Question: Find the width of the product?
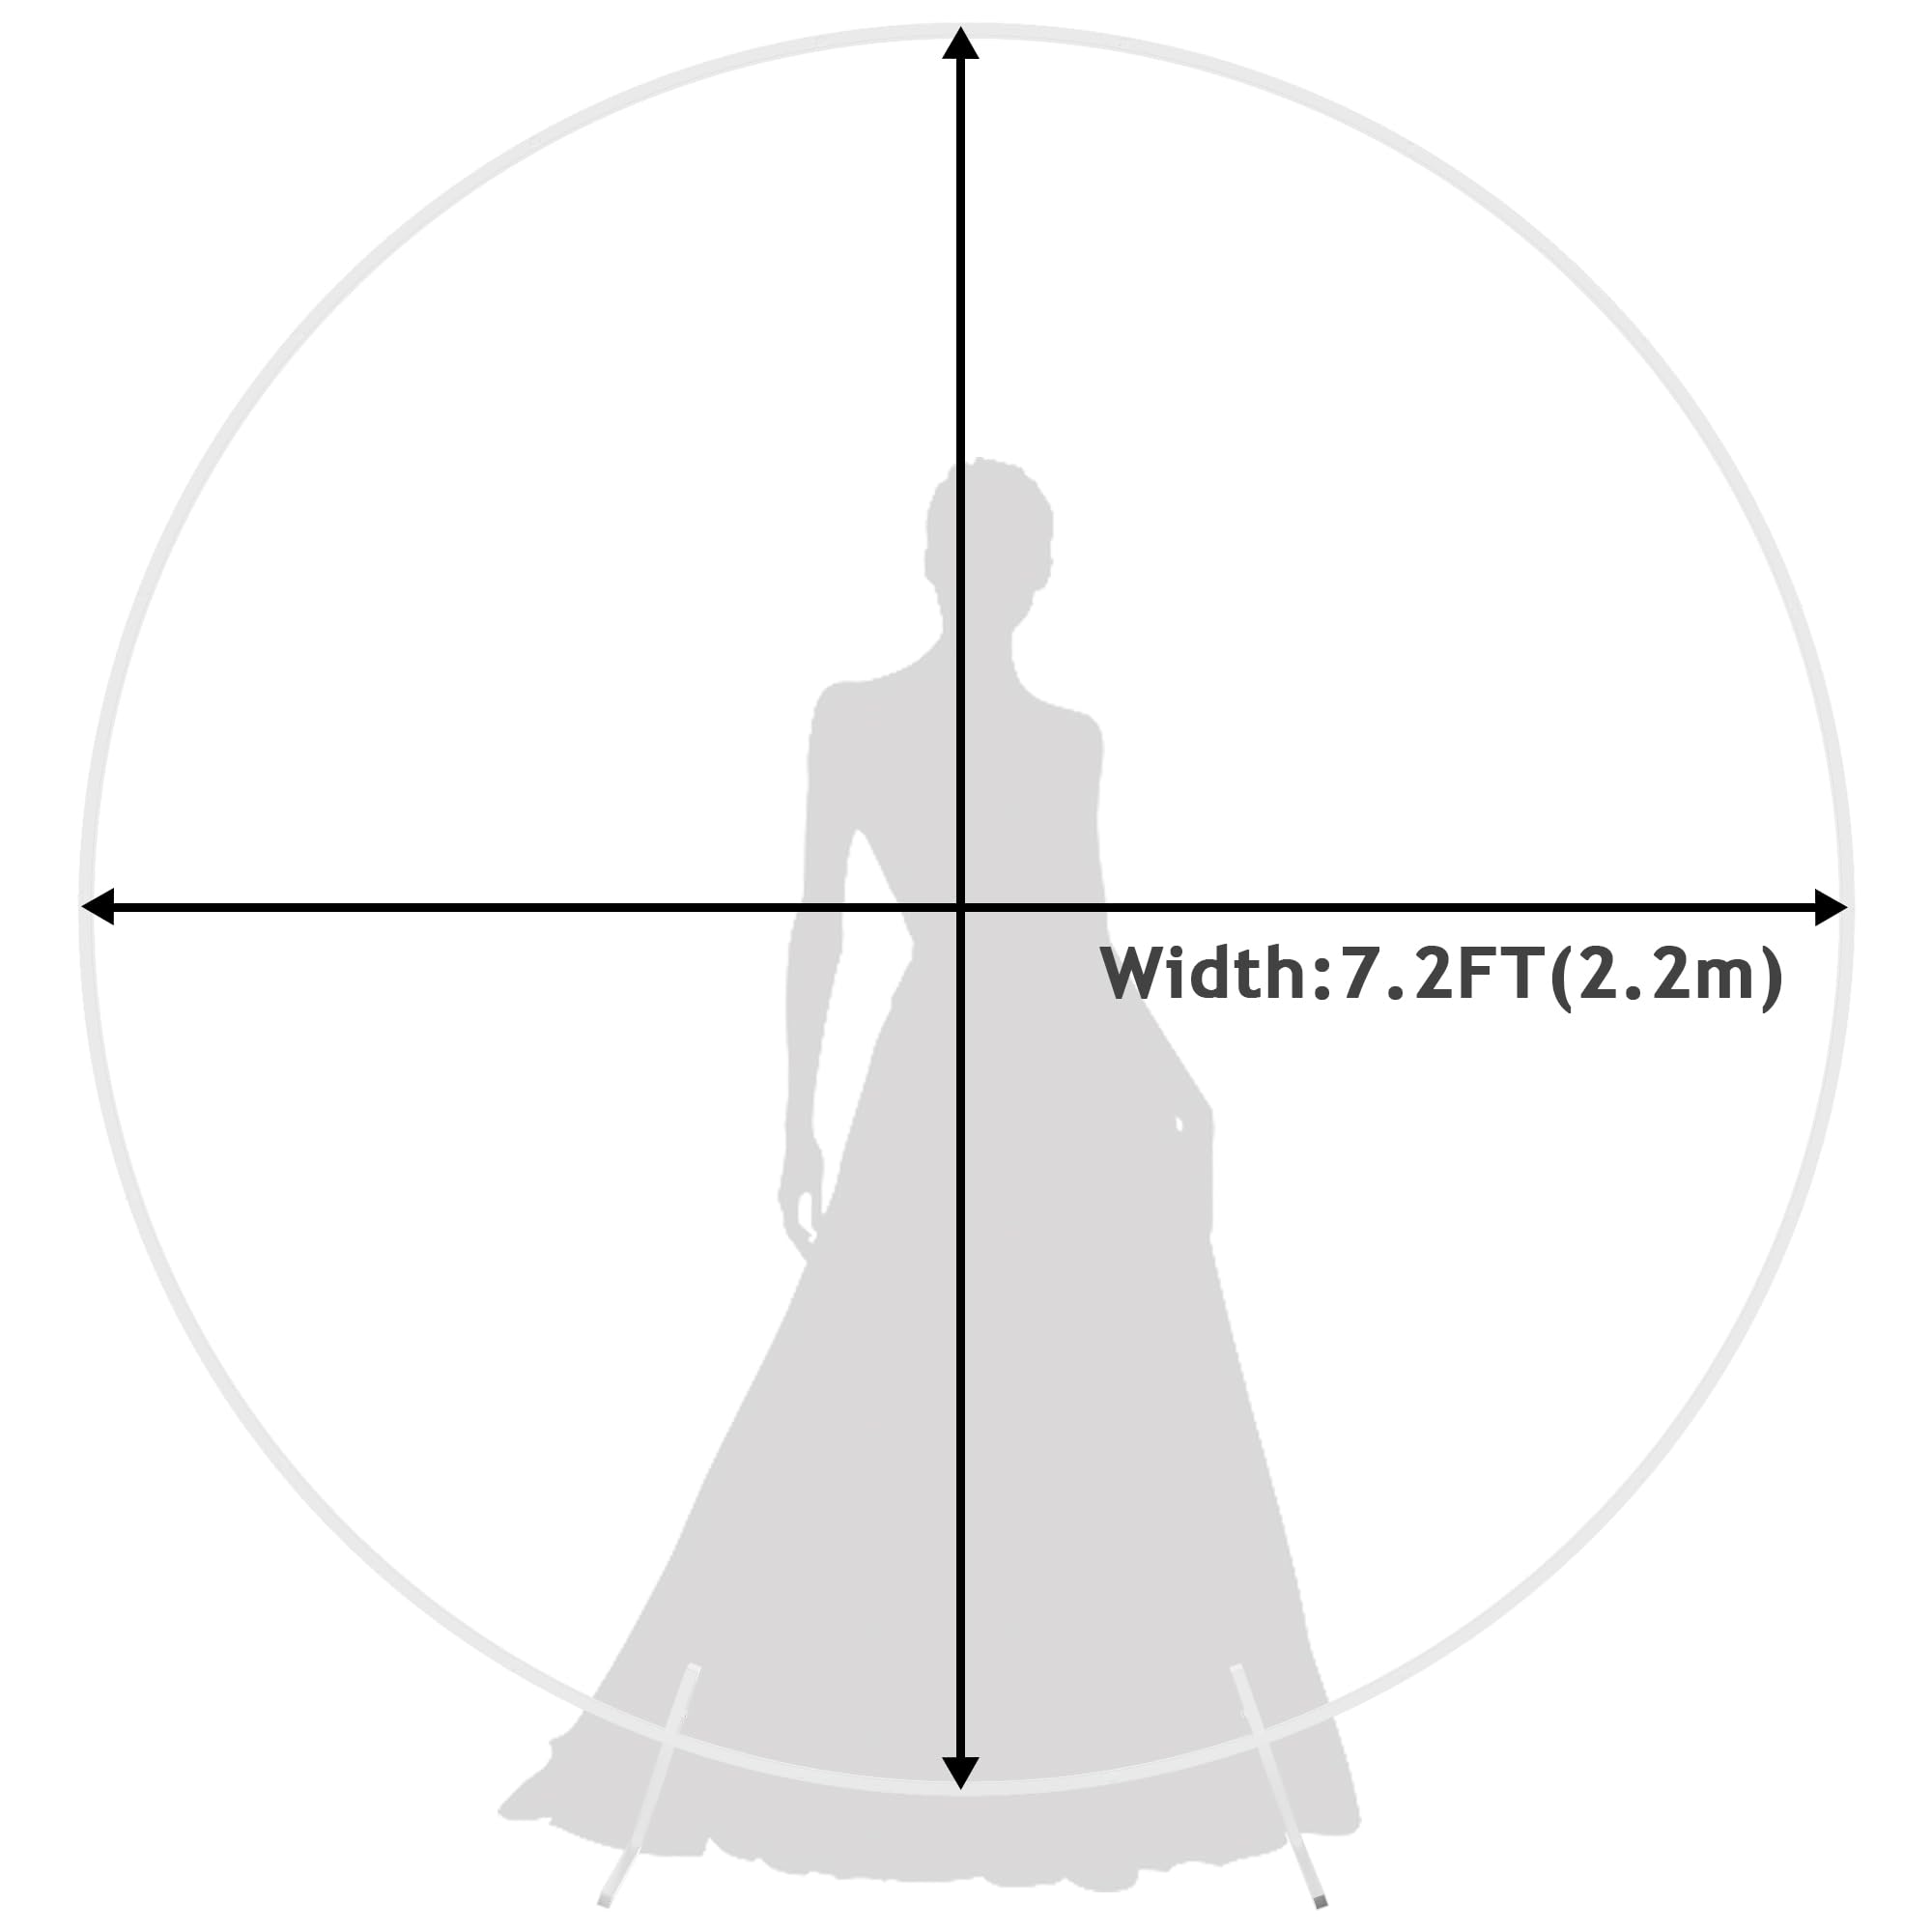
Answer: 2.2 metre